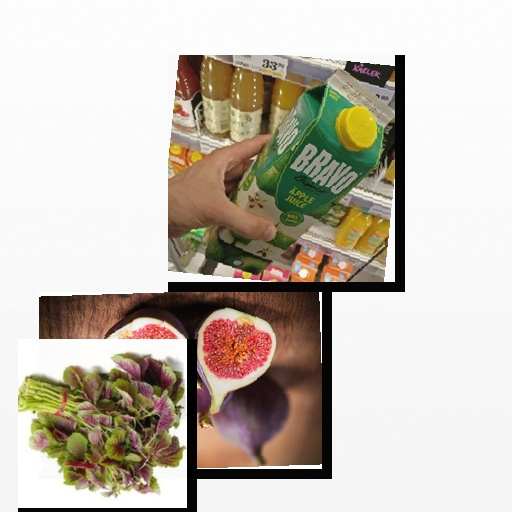
Food items: apple_juice, amaranth, fig